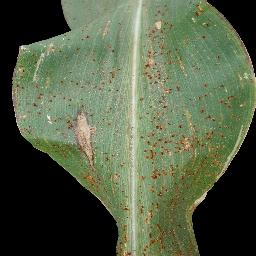
Label: Corn___Common_rust